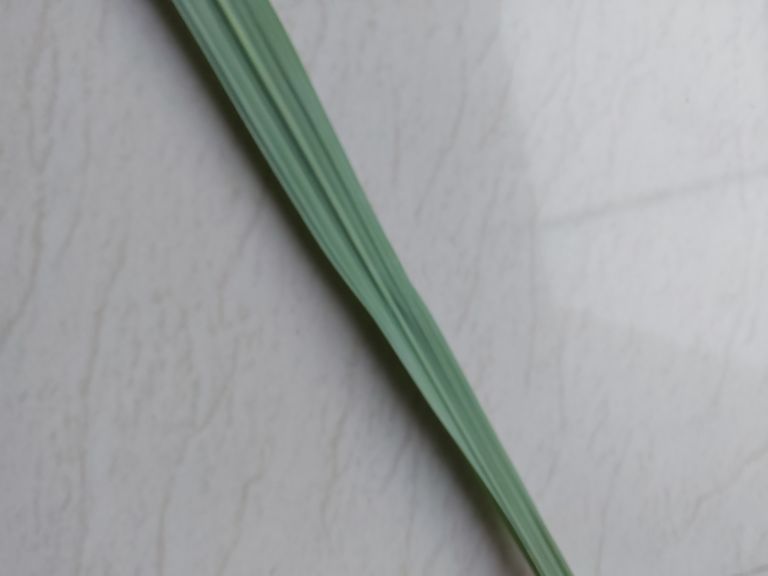
Label: Healthy